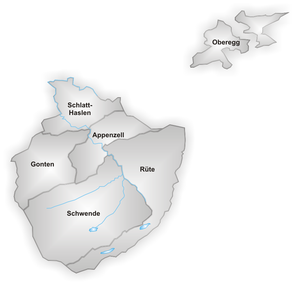
Le canton d'Appenzell Rhodes-Intérieures est un canton de Suisse, dont le chef-lieu est Appenzell.